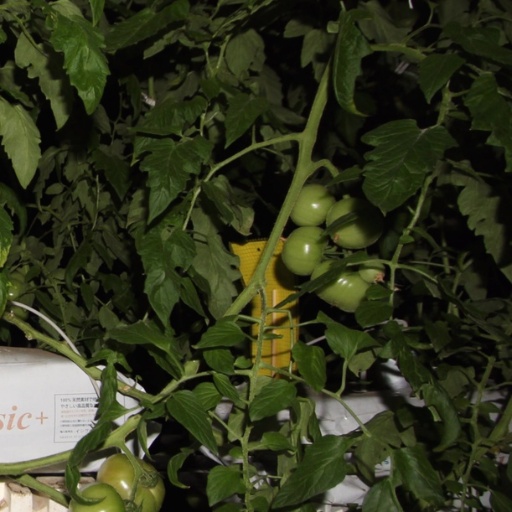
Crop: tomato